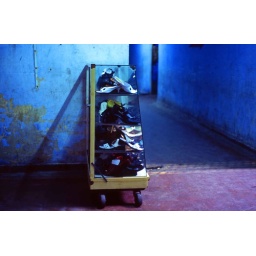
7The blue corridor by MARCELLA BELLOCCHIO, PHOTOS BY NICOLAS PASCAREL